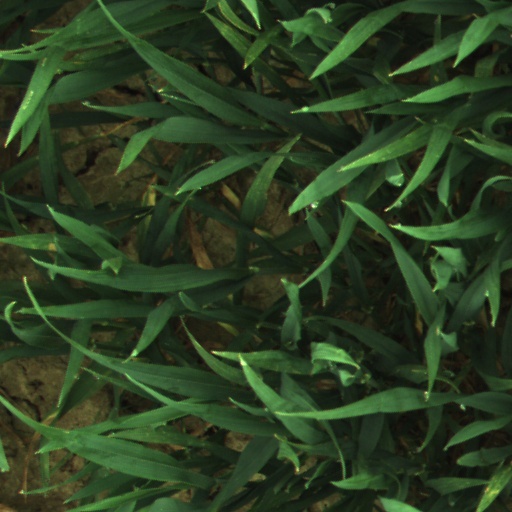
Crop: wheat